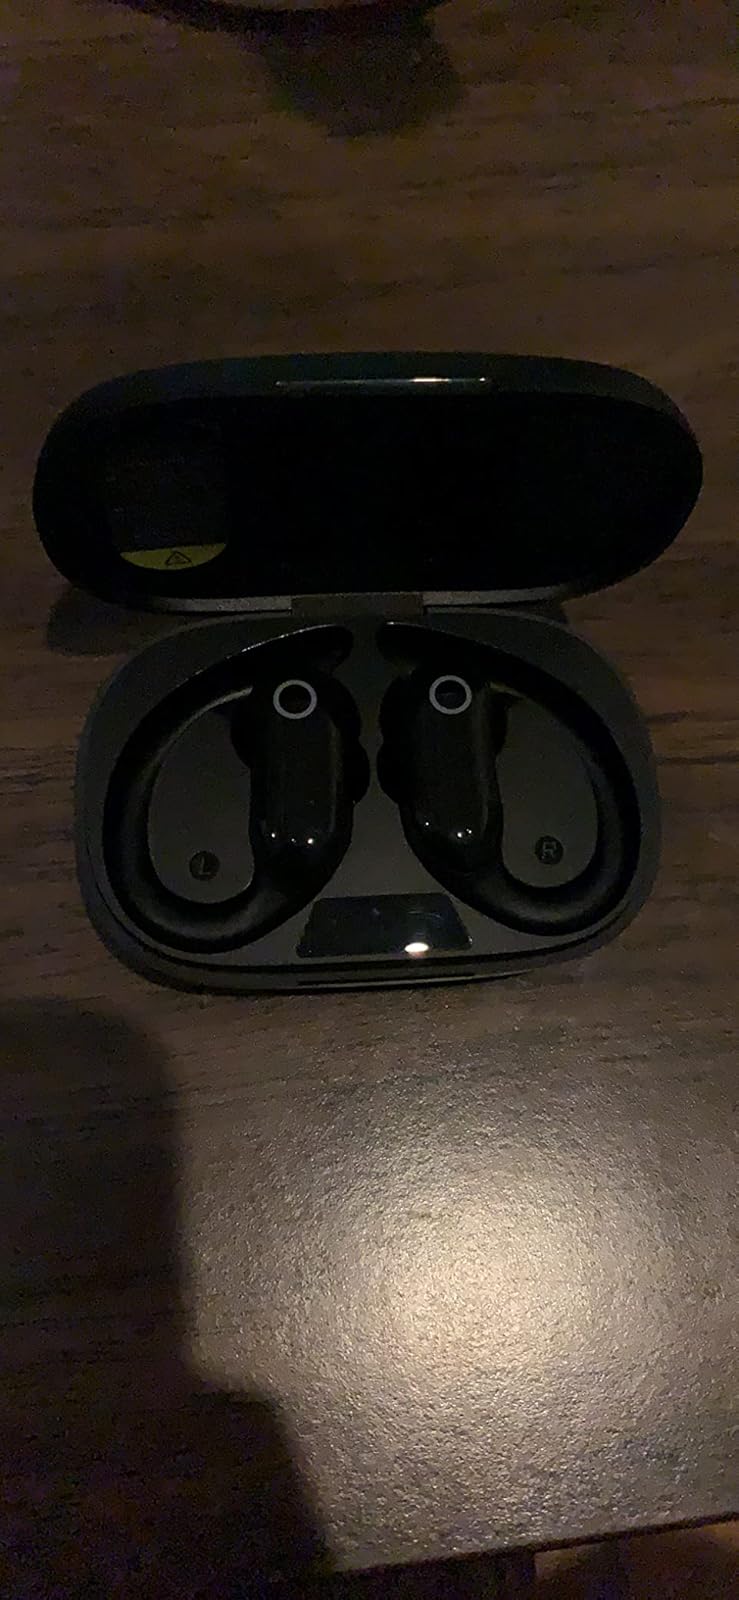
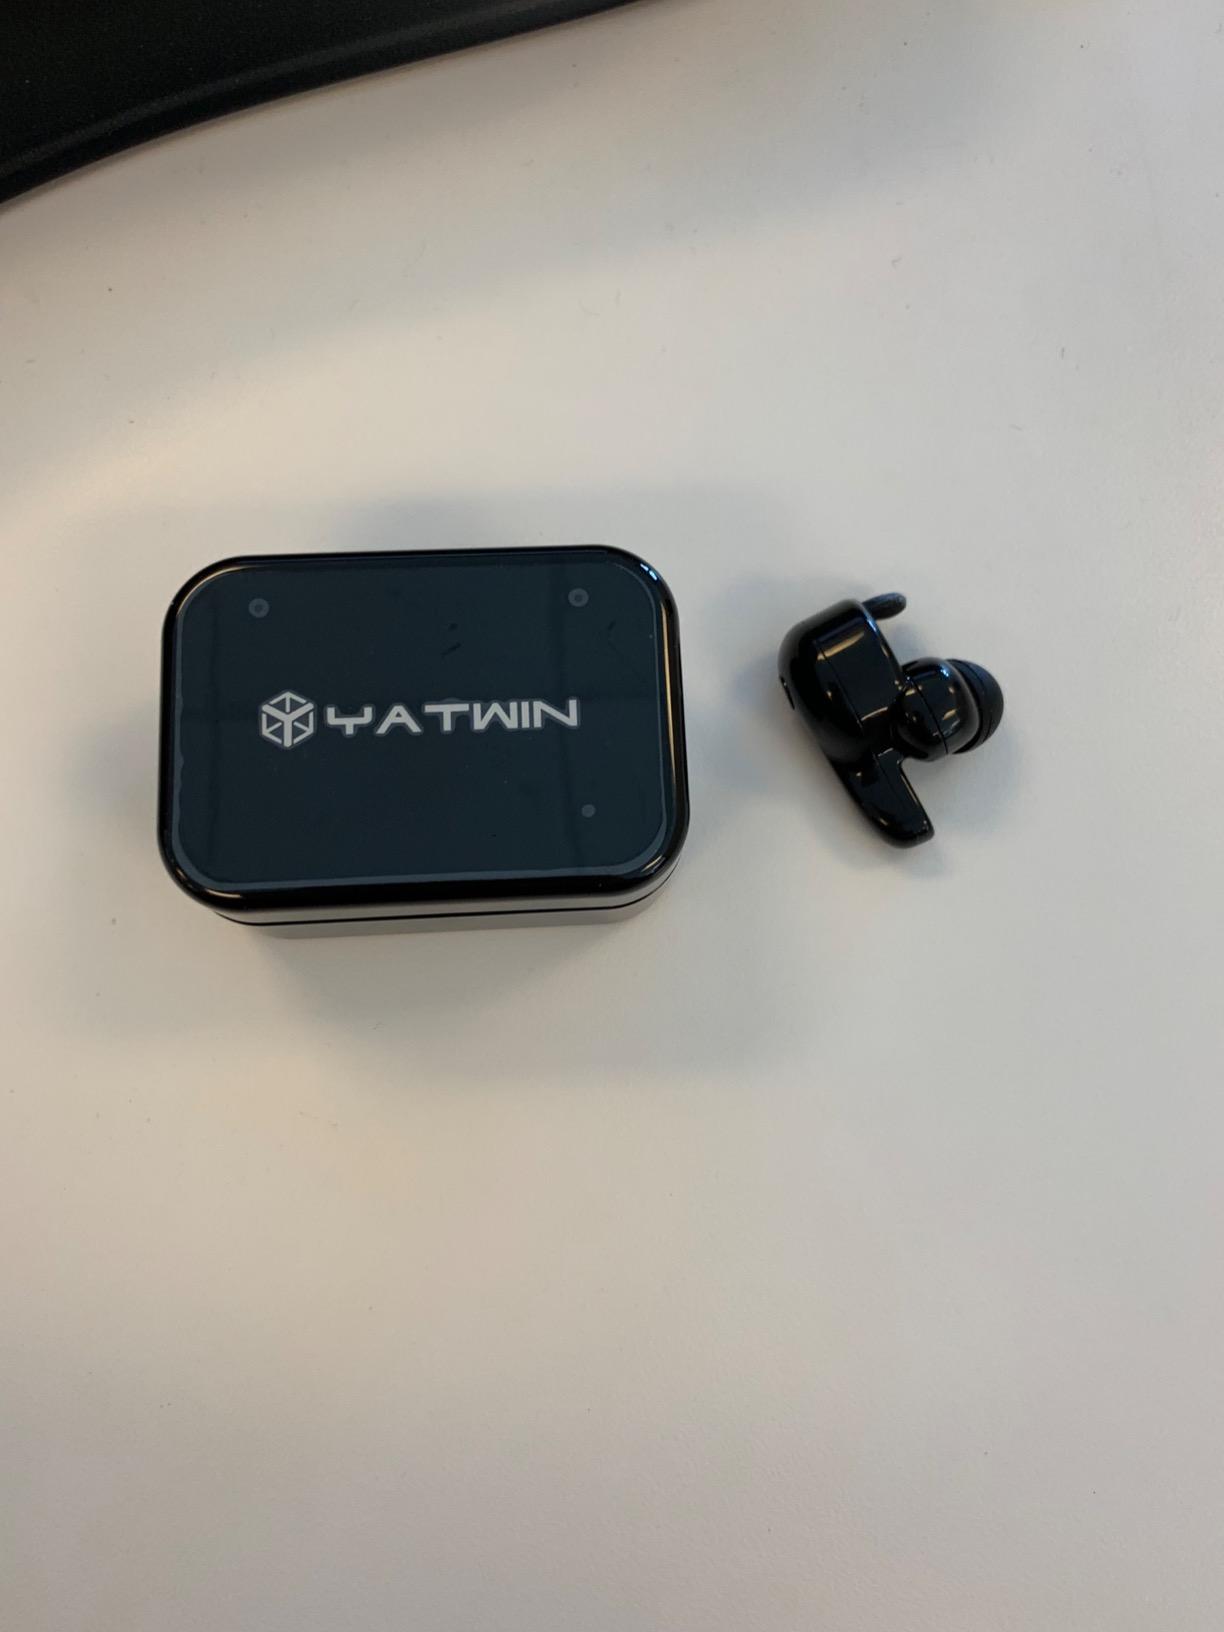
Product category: earbuds
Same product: no